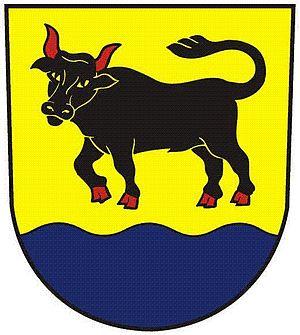
Tuřice est une commune du district de Mladá Boleslav, dans la région de Bohême-Centrale, en République tchèque. Sa population s'élevait à 364 habitants en 2020.